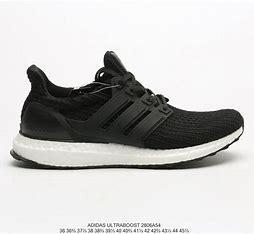
Brand: adidas
Model: 100